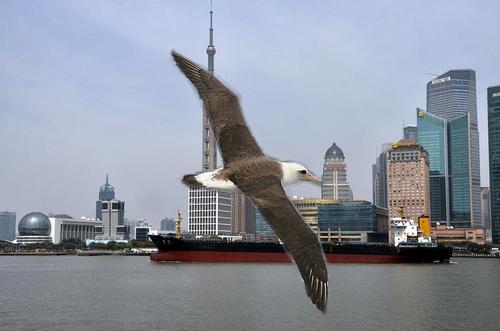
Bird species: Laysan_Albatross
Bird type: waterbird
Background: water